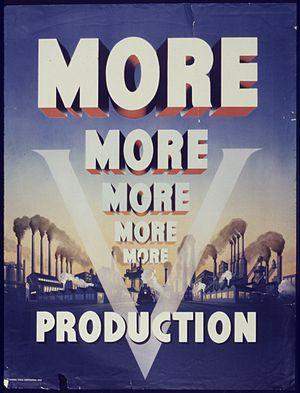
« Jamais sans doute dans l’histoire […] le thème du progrès n’a à ce point interrogé l’humanité dans son ensemble et l’humanité propre à chaque individu. »
Le néologisme technocritique définit un courant de pensée axé sur la critique du concept du « progrès technique », considéré comme une idéologie qui serait née au XVIIIᵉ siècle durant la Révolution industrielle et qui, depuis la Seconde Guerre mondiale, s'ancre dans les consciences, principalement sous les effets de l'automation et de l'informatisation.
Apparu au début du XXᵉ siècle, le productivisme est « un système d'organisation de la vie économique dans lequel la production est donnée comme objectif premier ». Il ne doit pas être confondu avec la recherche de la productivité.